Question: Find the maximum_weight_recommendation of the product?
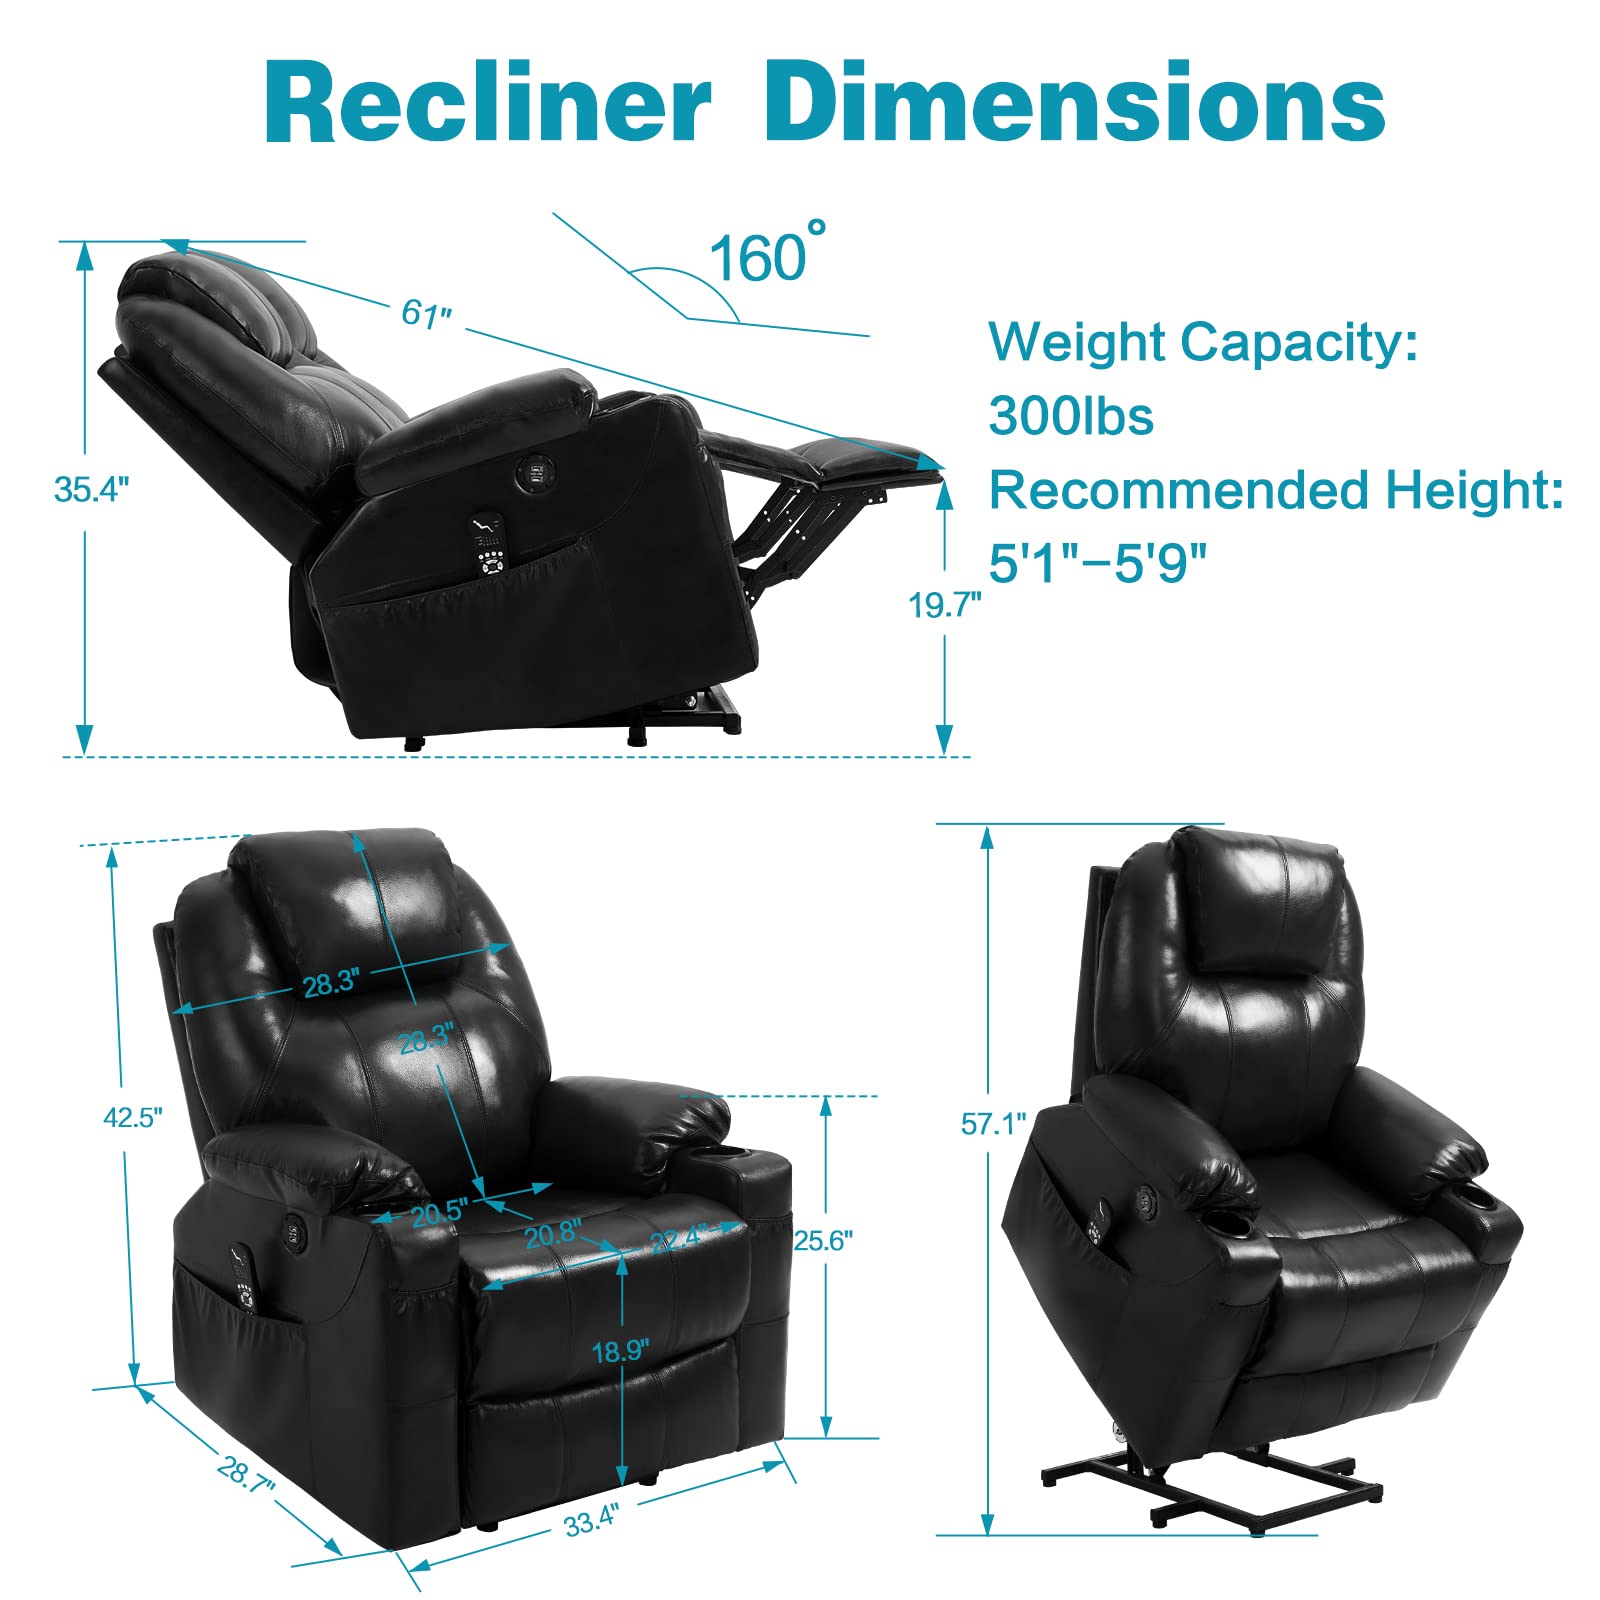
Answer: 300 pound